Aihole

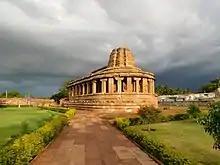
Durga temple Aihole - Another view

Aihole was an early medieval era meeting place and a cradle for experimentation of Hindu arts, particularly temple architecture. The regional artisans and architects of Aihole region created prototypes of 16 types of free-standing temples and 4 types of rock-cut shrines to express in stone the theology of Hinduism. Though there is a sprinkling of Jaina monuments in Aihole, the temples and relief artworks are predominantly Hindu.